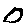
Label: 0